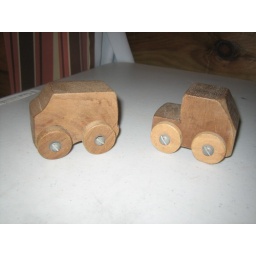
Old wooden cars made by Grandpa Falde.